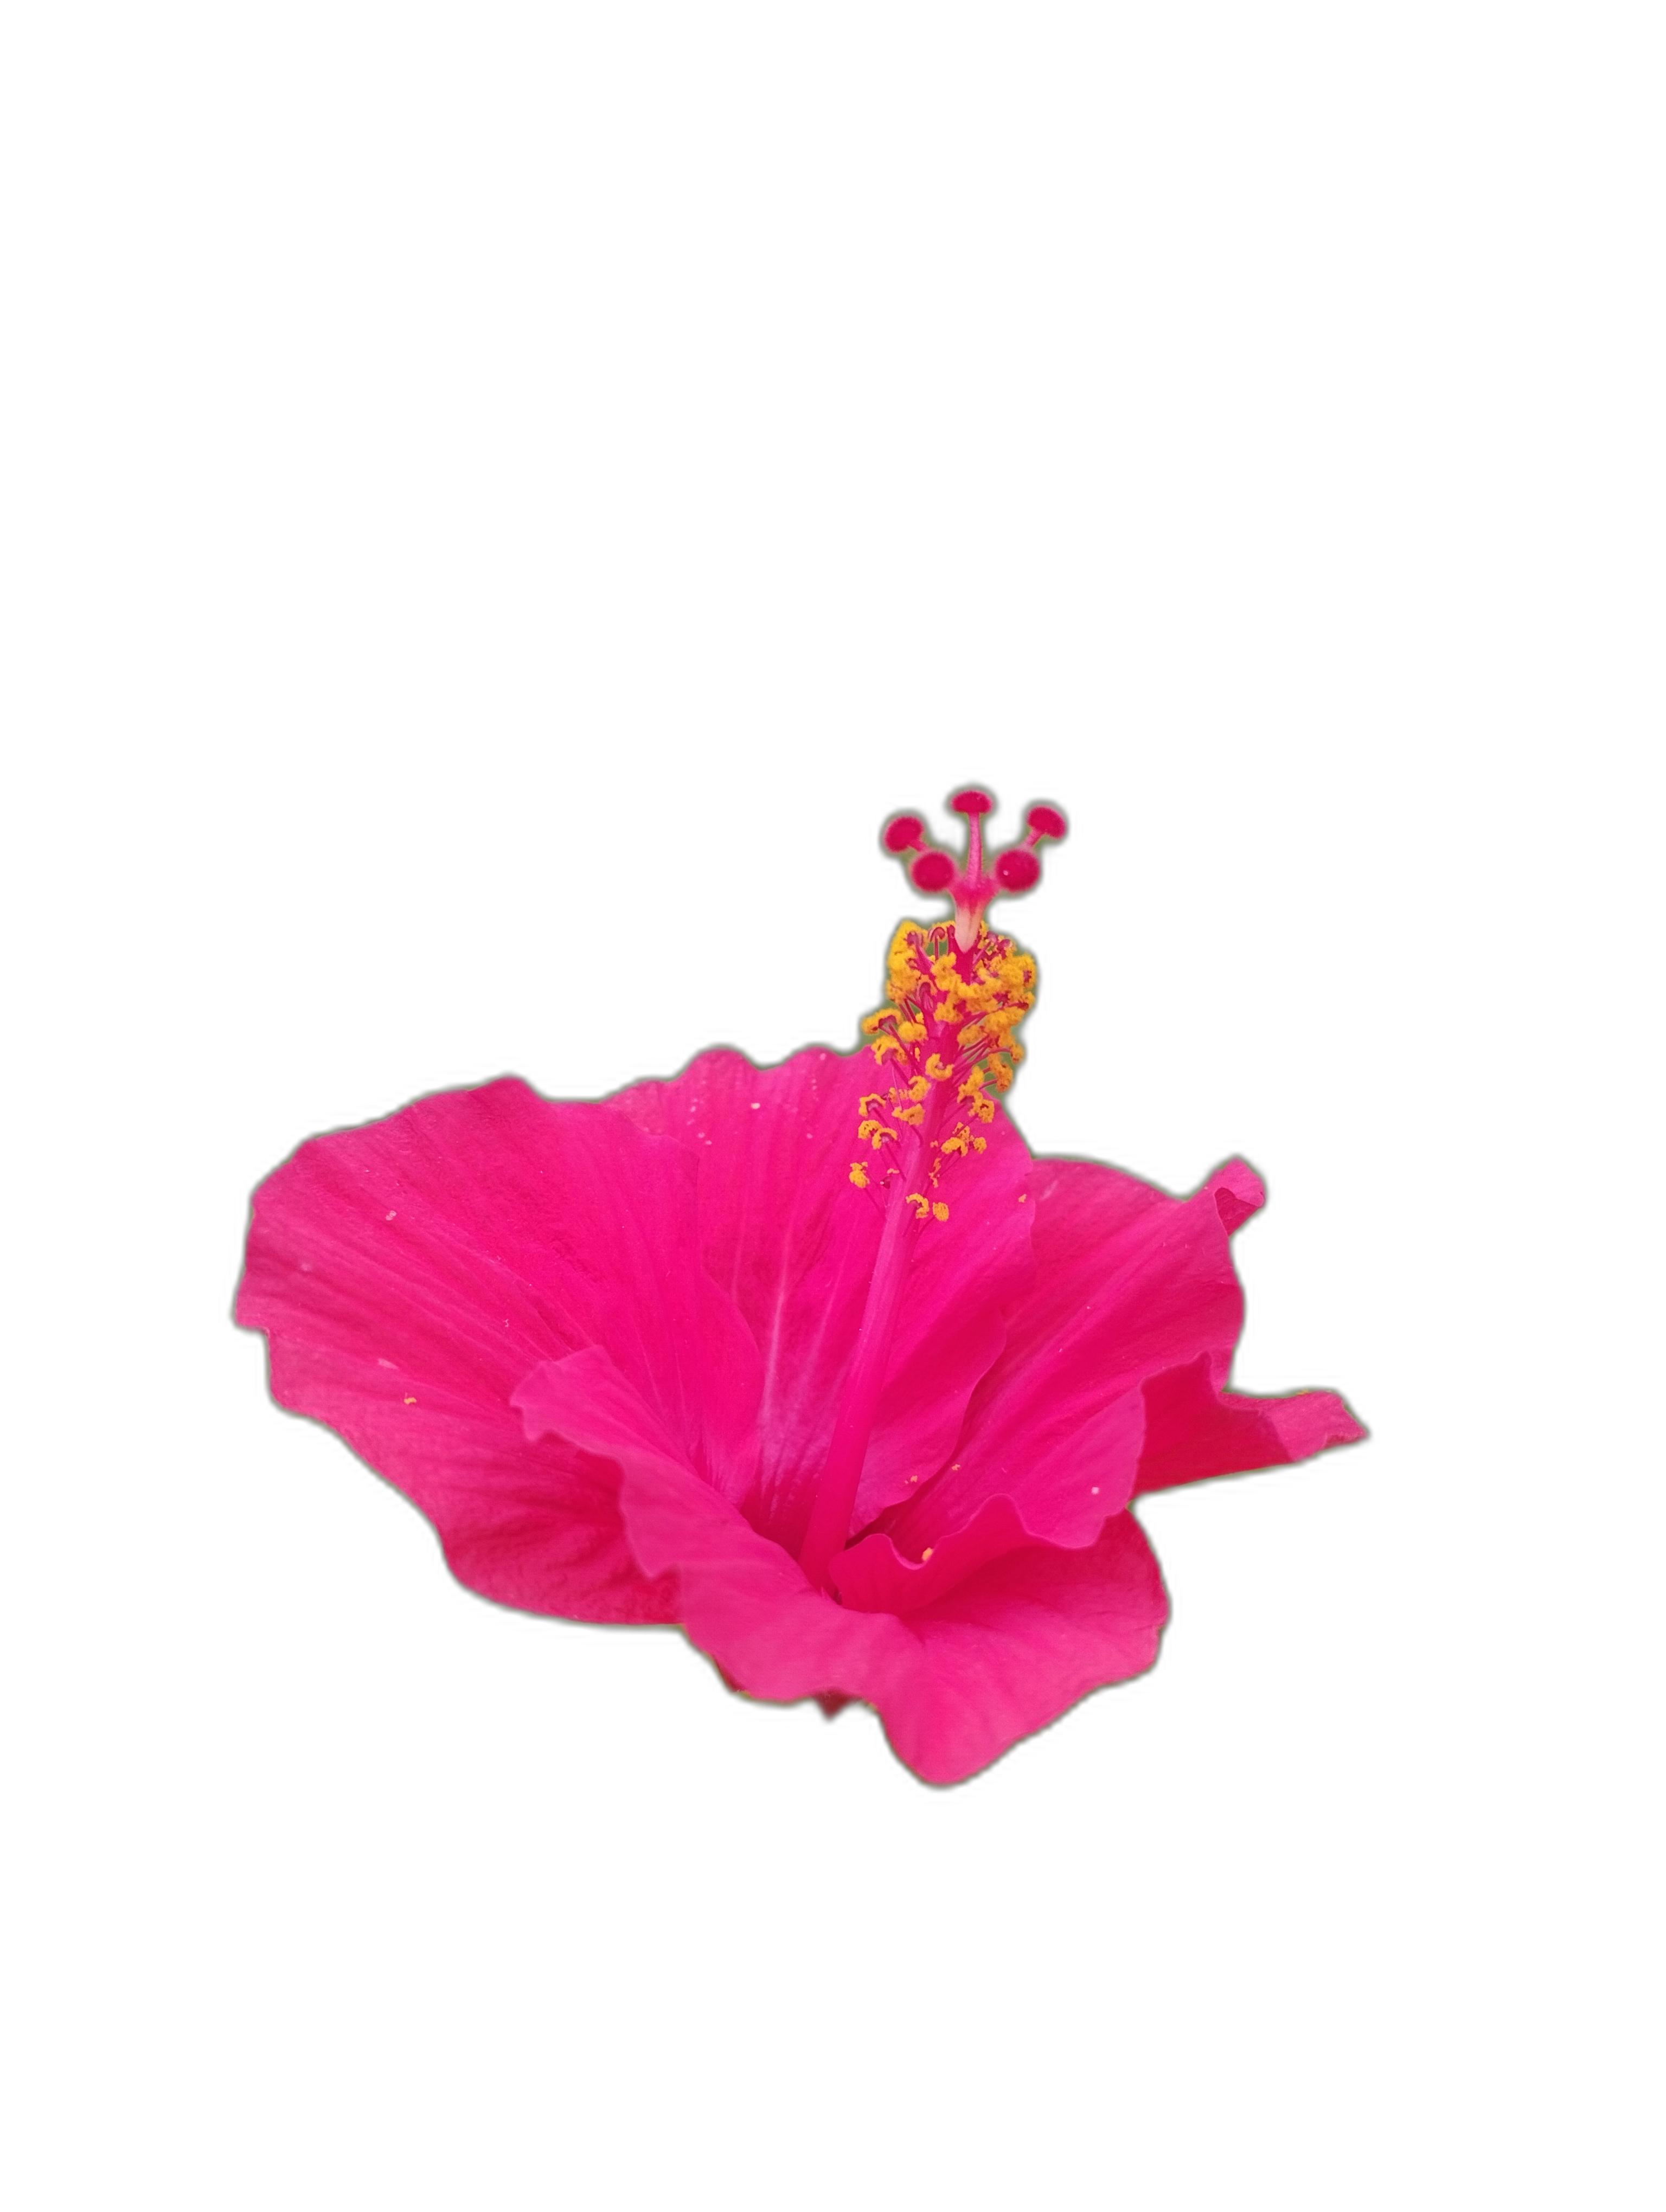
Label: Hibiscus